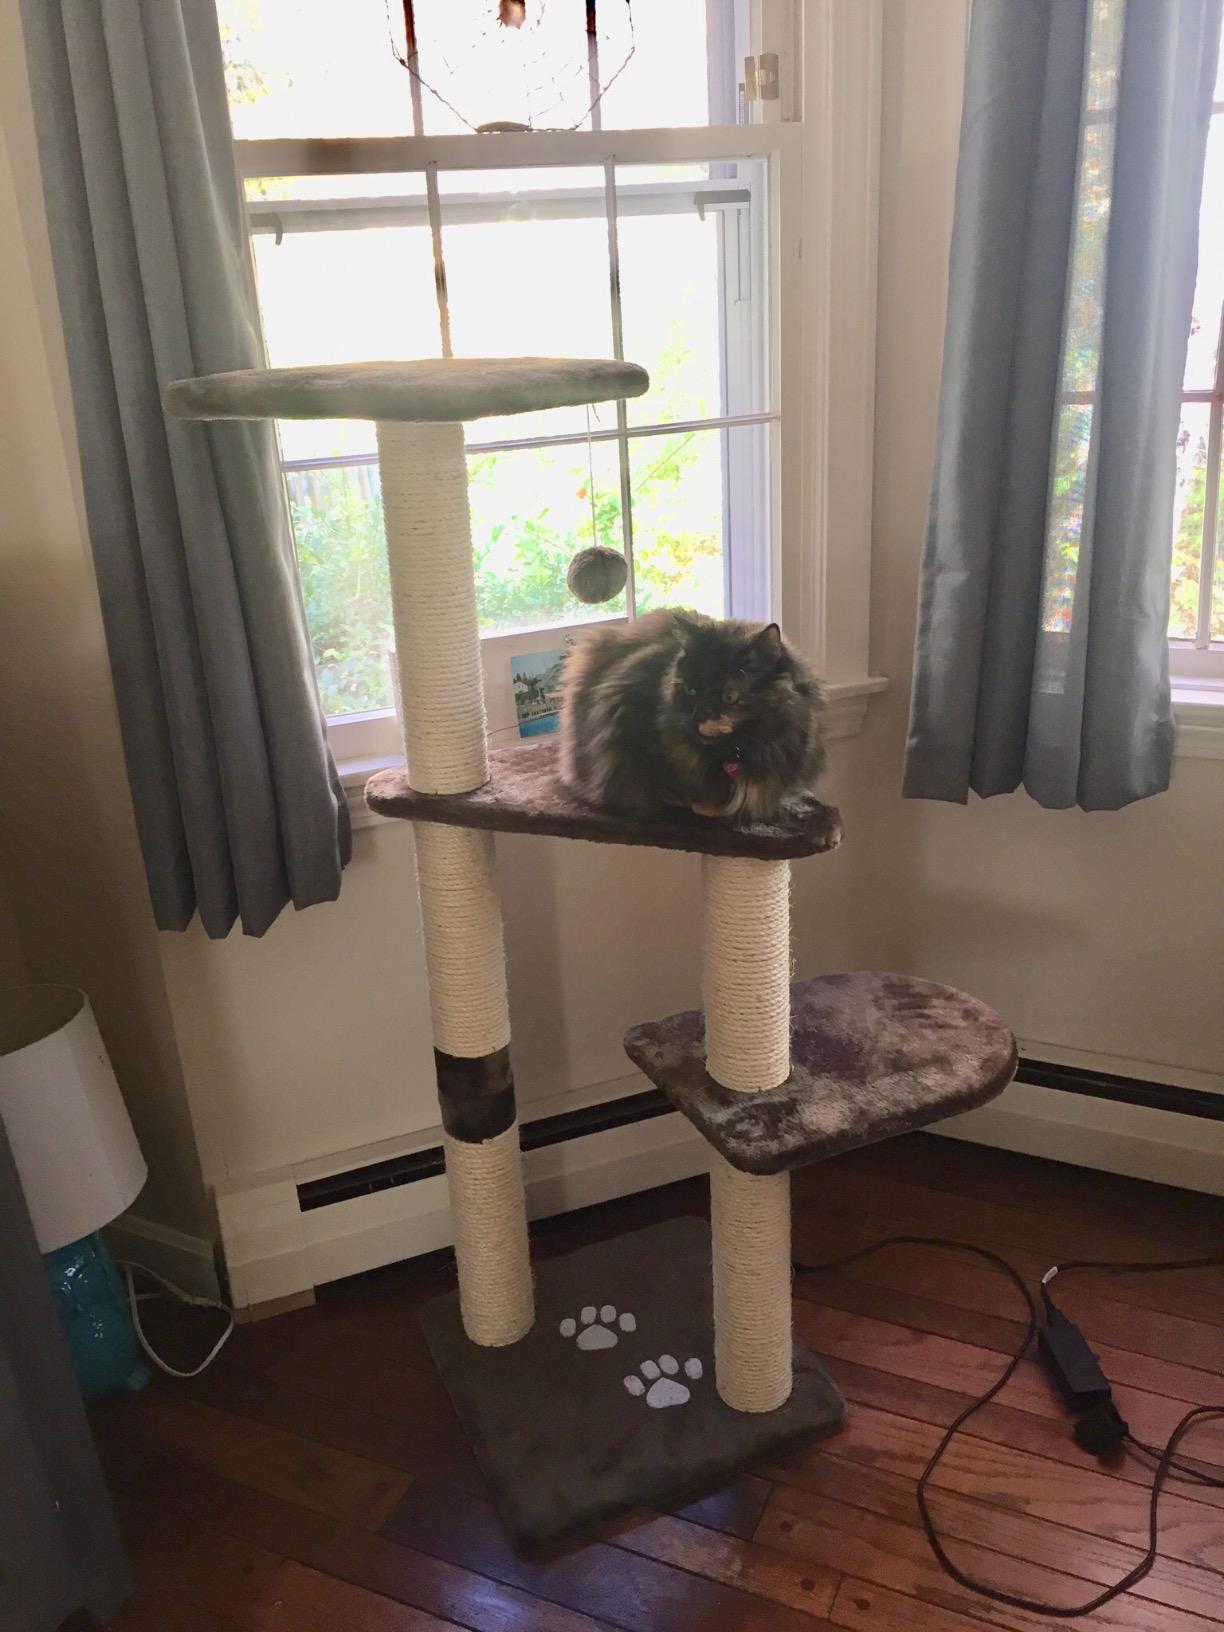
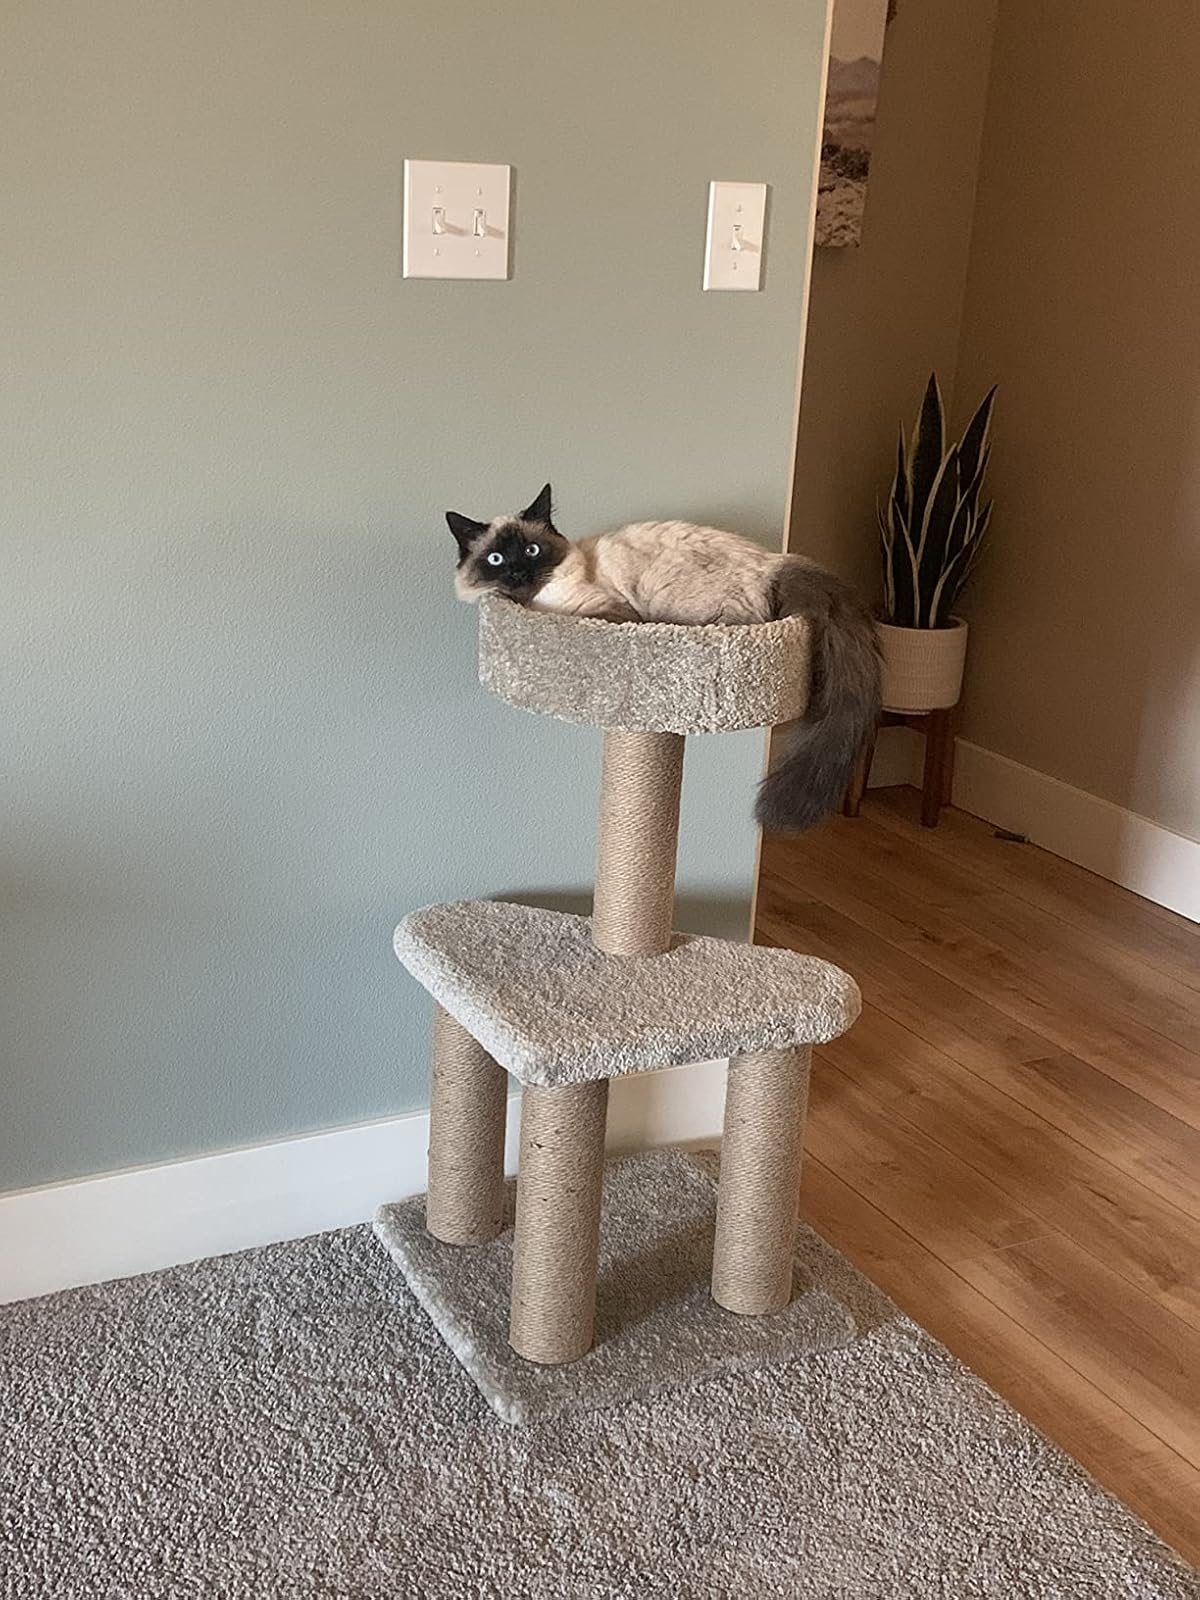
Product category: items_cat tree
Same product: no